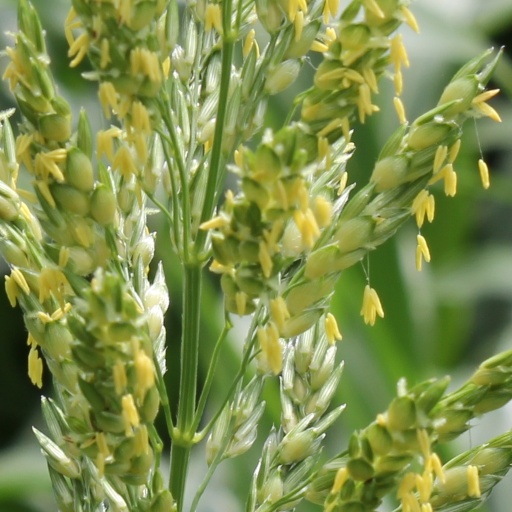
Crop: sorghum